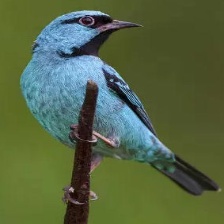
Species: BLUE DACNIS
Scientific name: DACNIS CAYANA